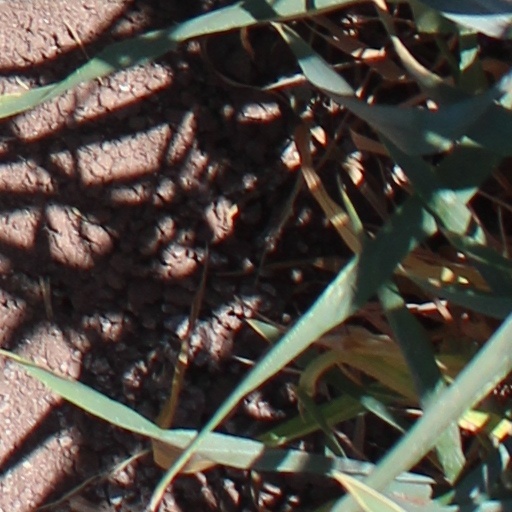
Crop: wheat